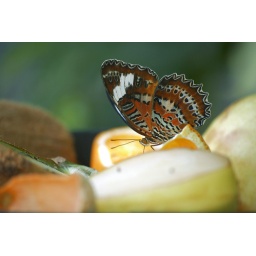
Butterfly in a fruit bowl